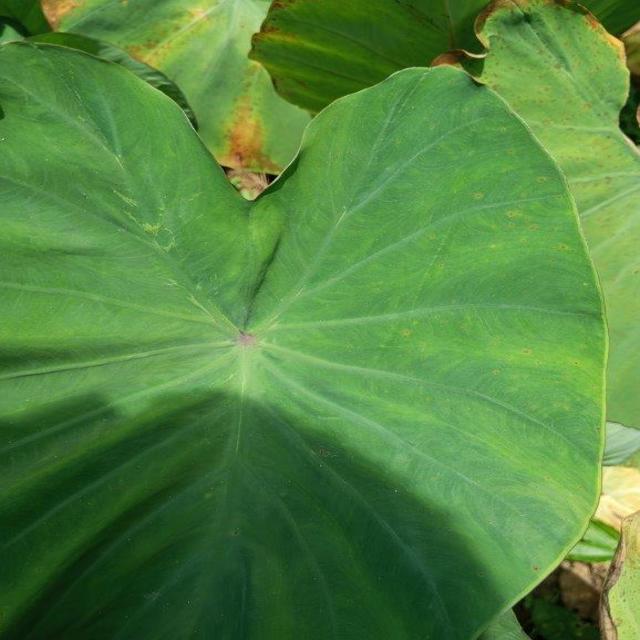
Label: Healthy